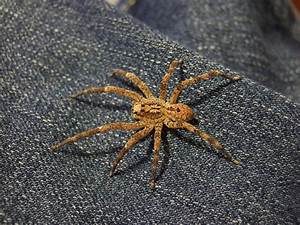
Label: ragno